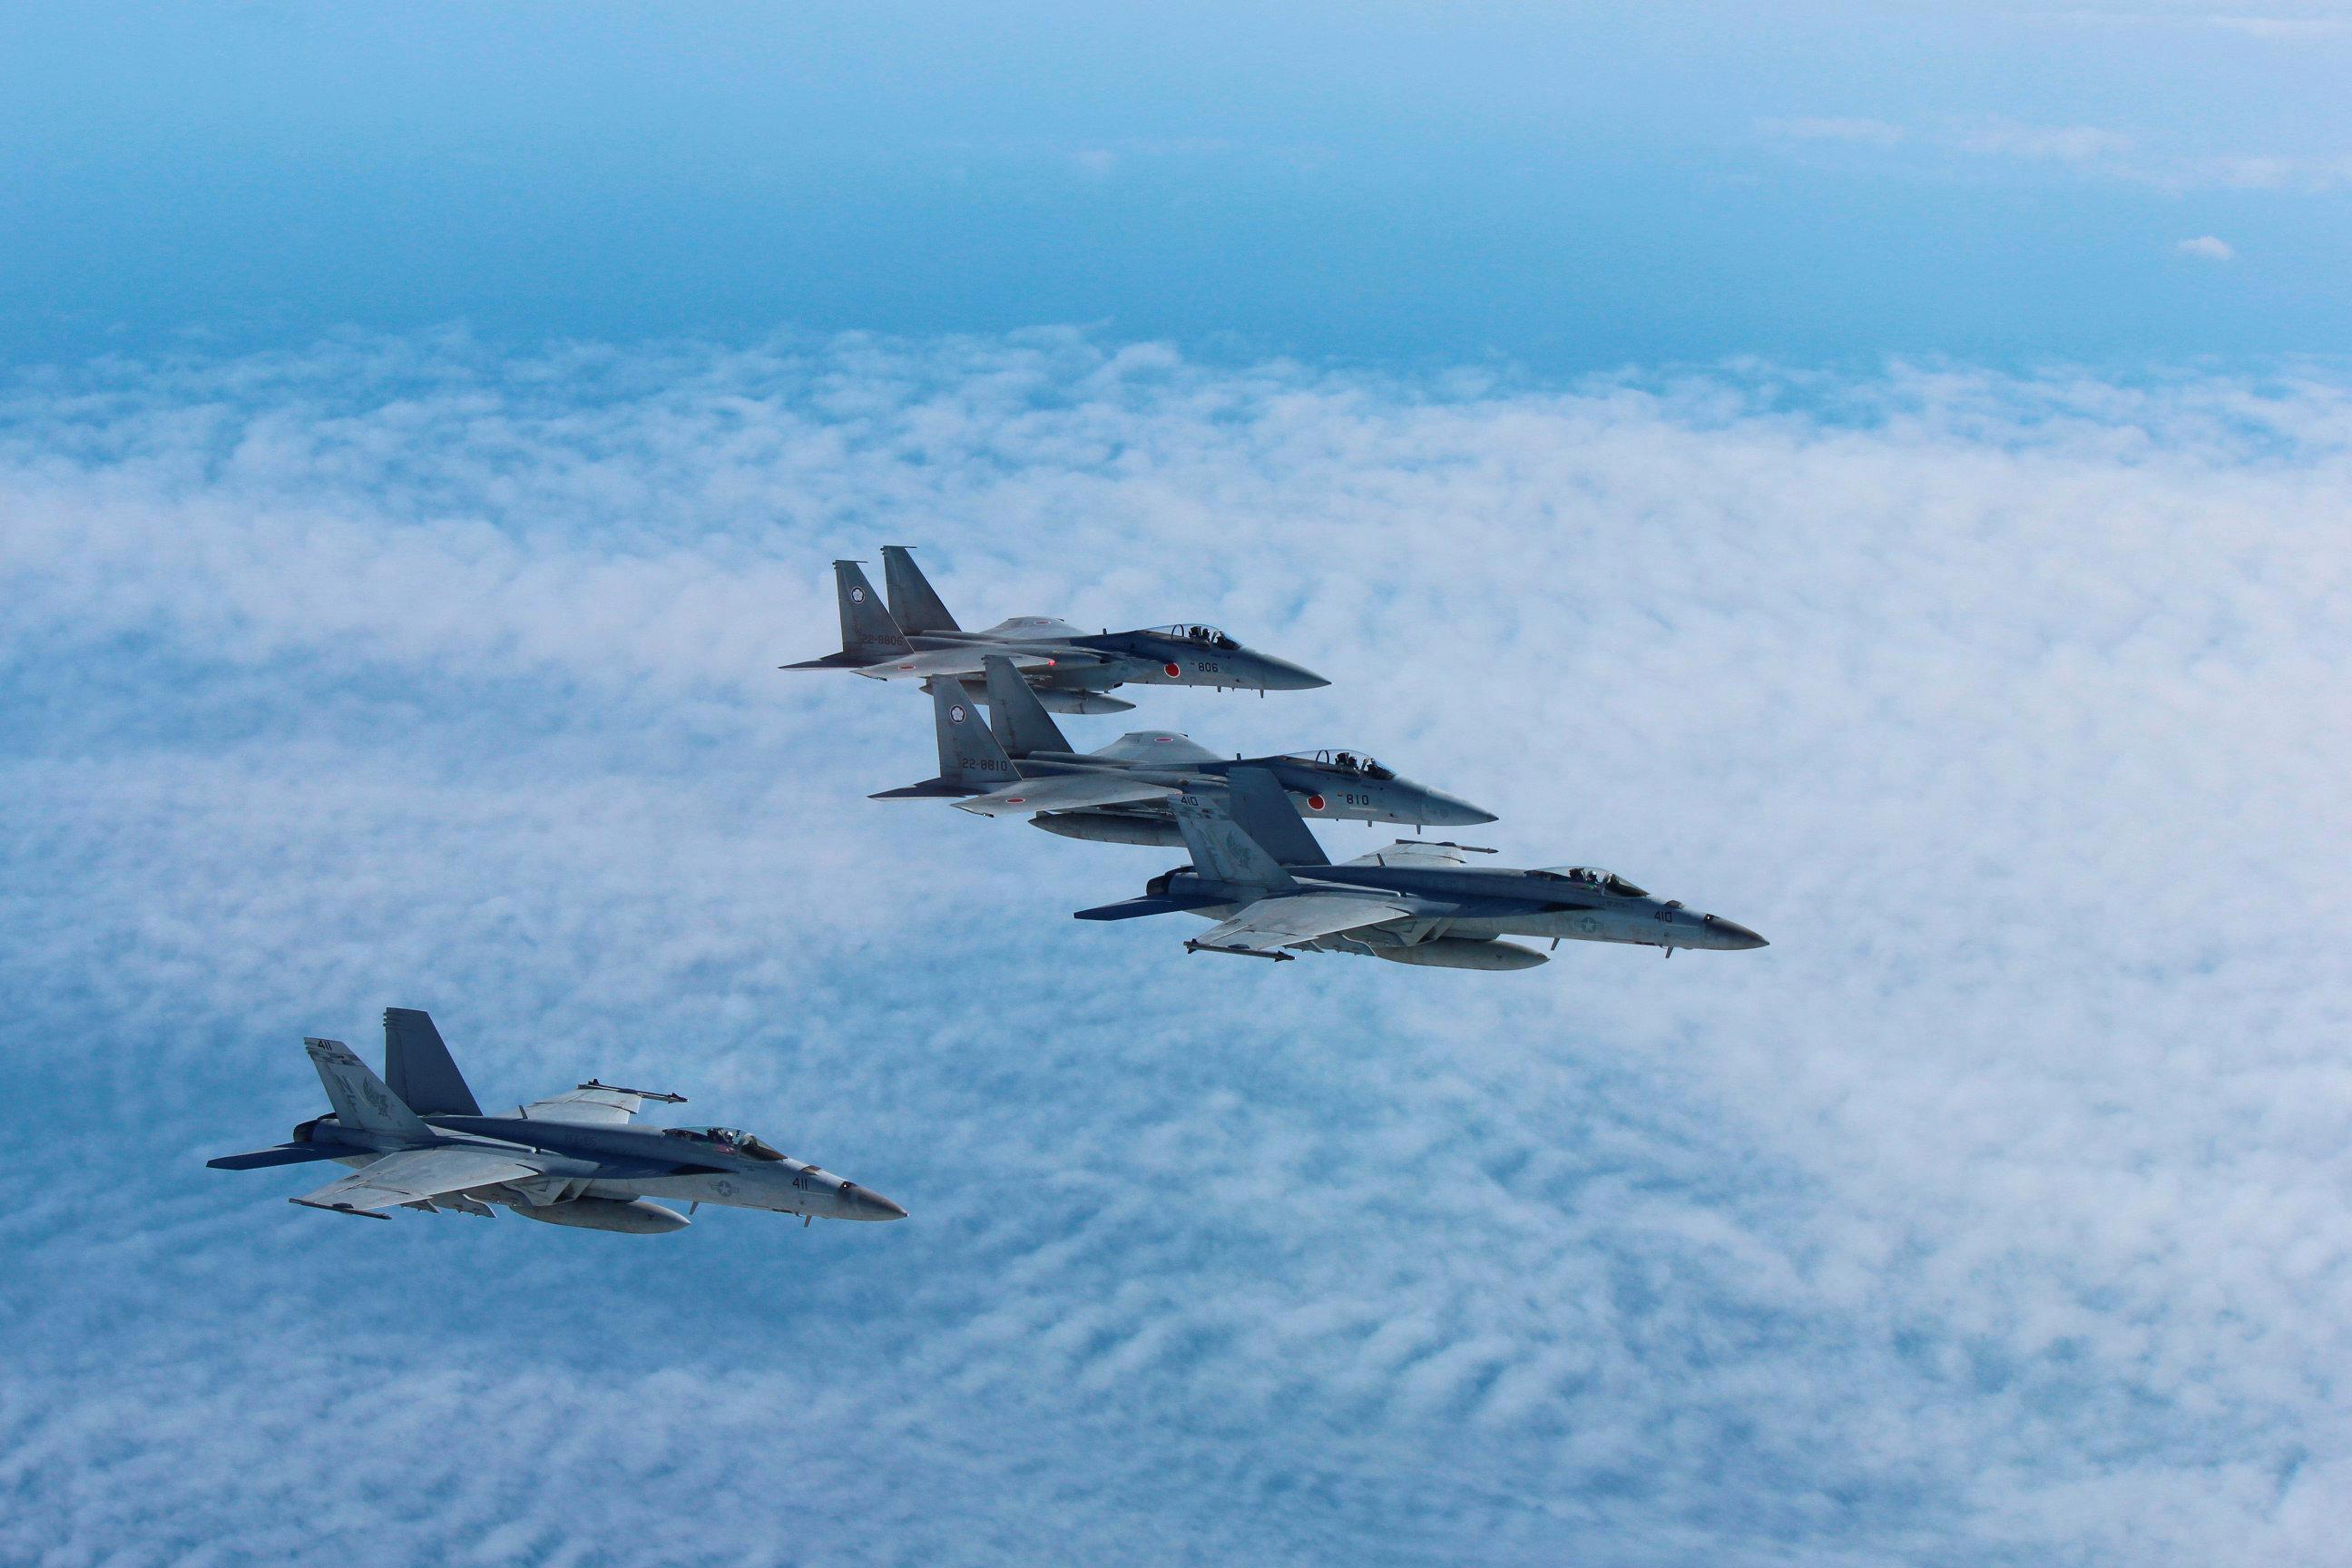
Vehicle type: Planes